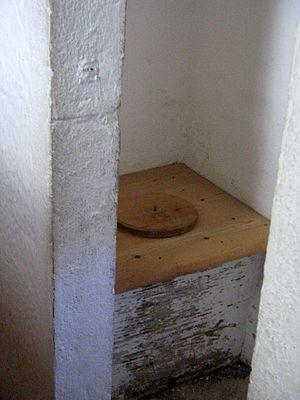
Les latrines sont un endroit aménagé de telle sorte qu'un être humain puisse s'y soulager de ses déjections corporelles, notamment par la défécation. Par rapport à une toilette, les latrines possèdent une technologie moindre. Les latrines sont le mode d'assainissement de base le plus utilisé dans le monde. Le but d'une latrine est à la fois d'assurer la santé de ses usagers en contenant ou en évacuant les excréments, et de protéger l'environnement.